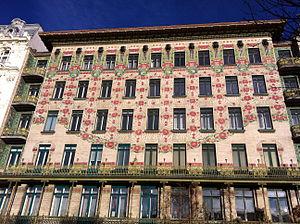
La Maison des majoliques est un immeuble à appartements de style Art nouveau caractéristique de la Sécession viennoise édifié par l'architecte Otto Wagner à Vienne en Autriche.